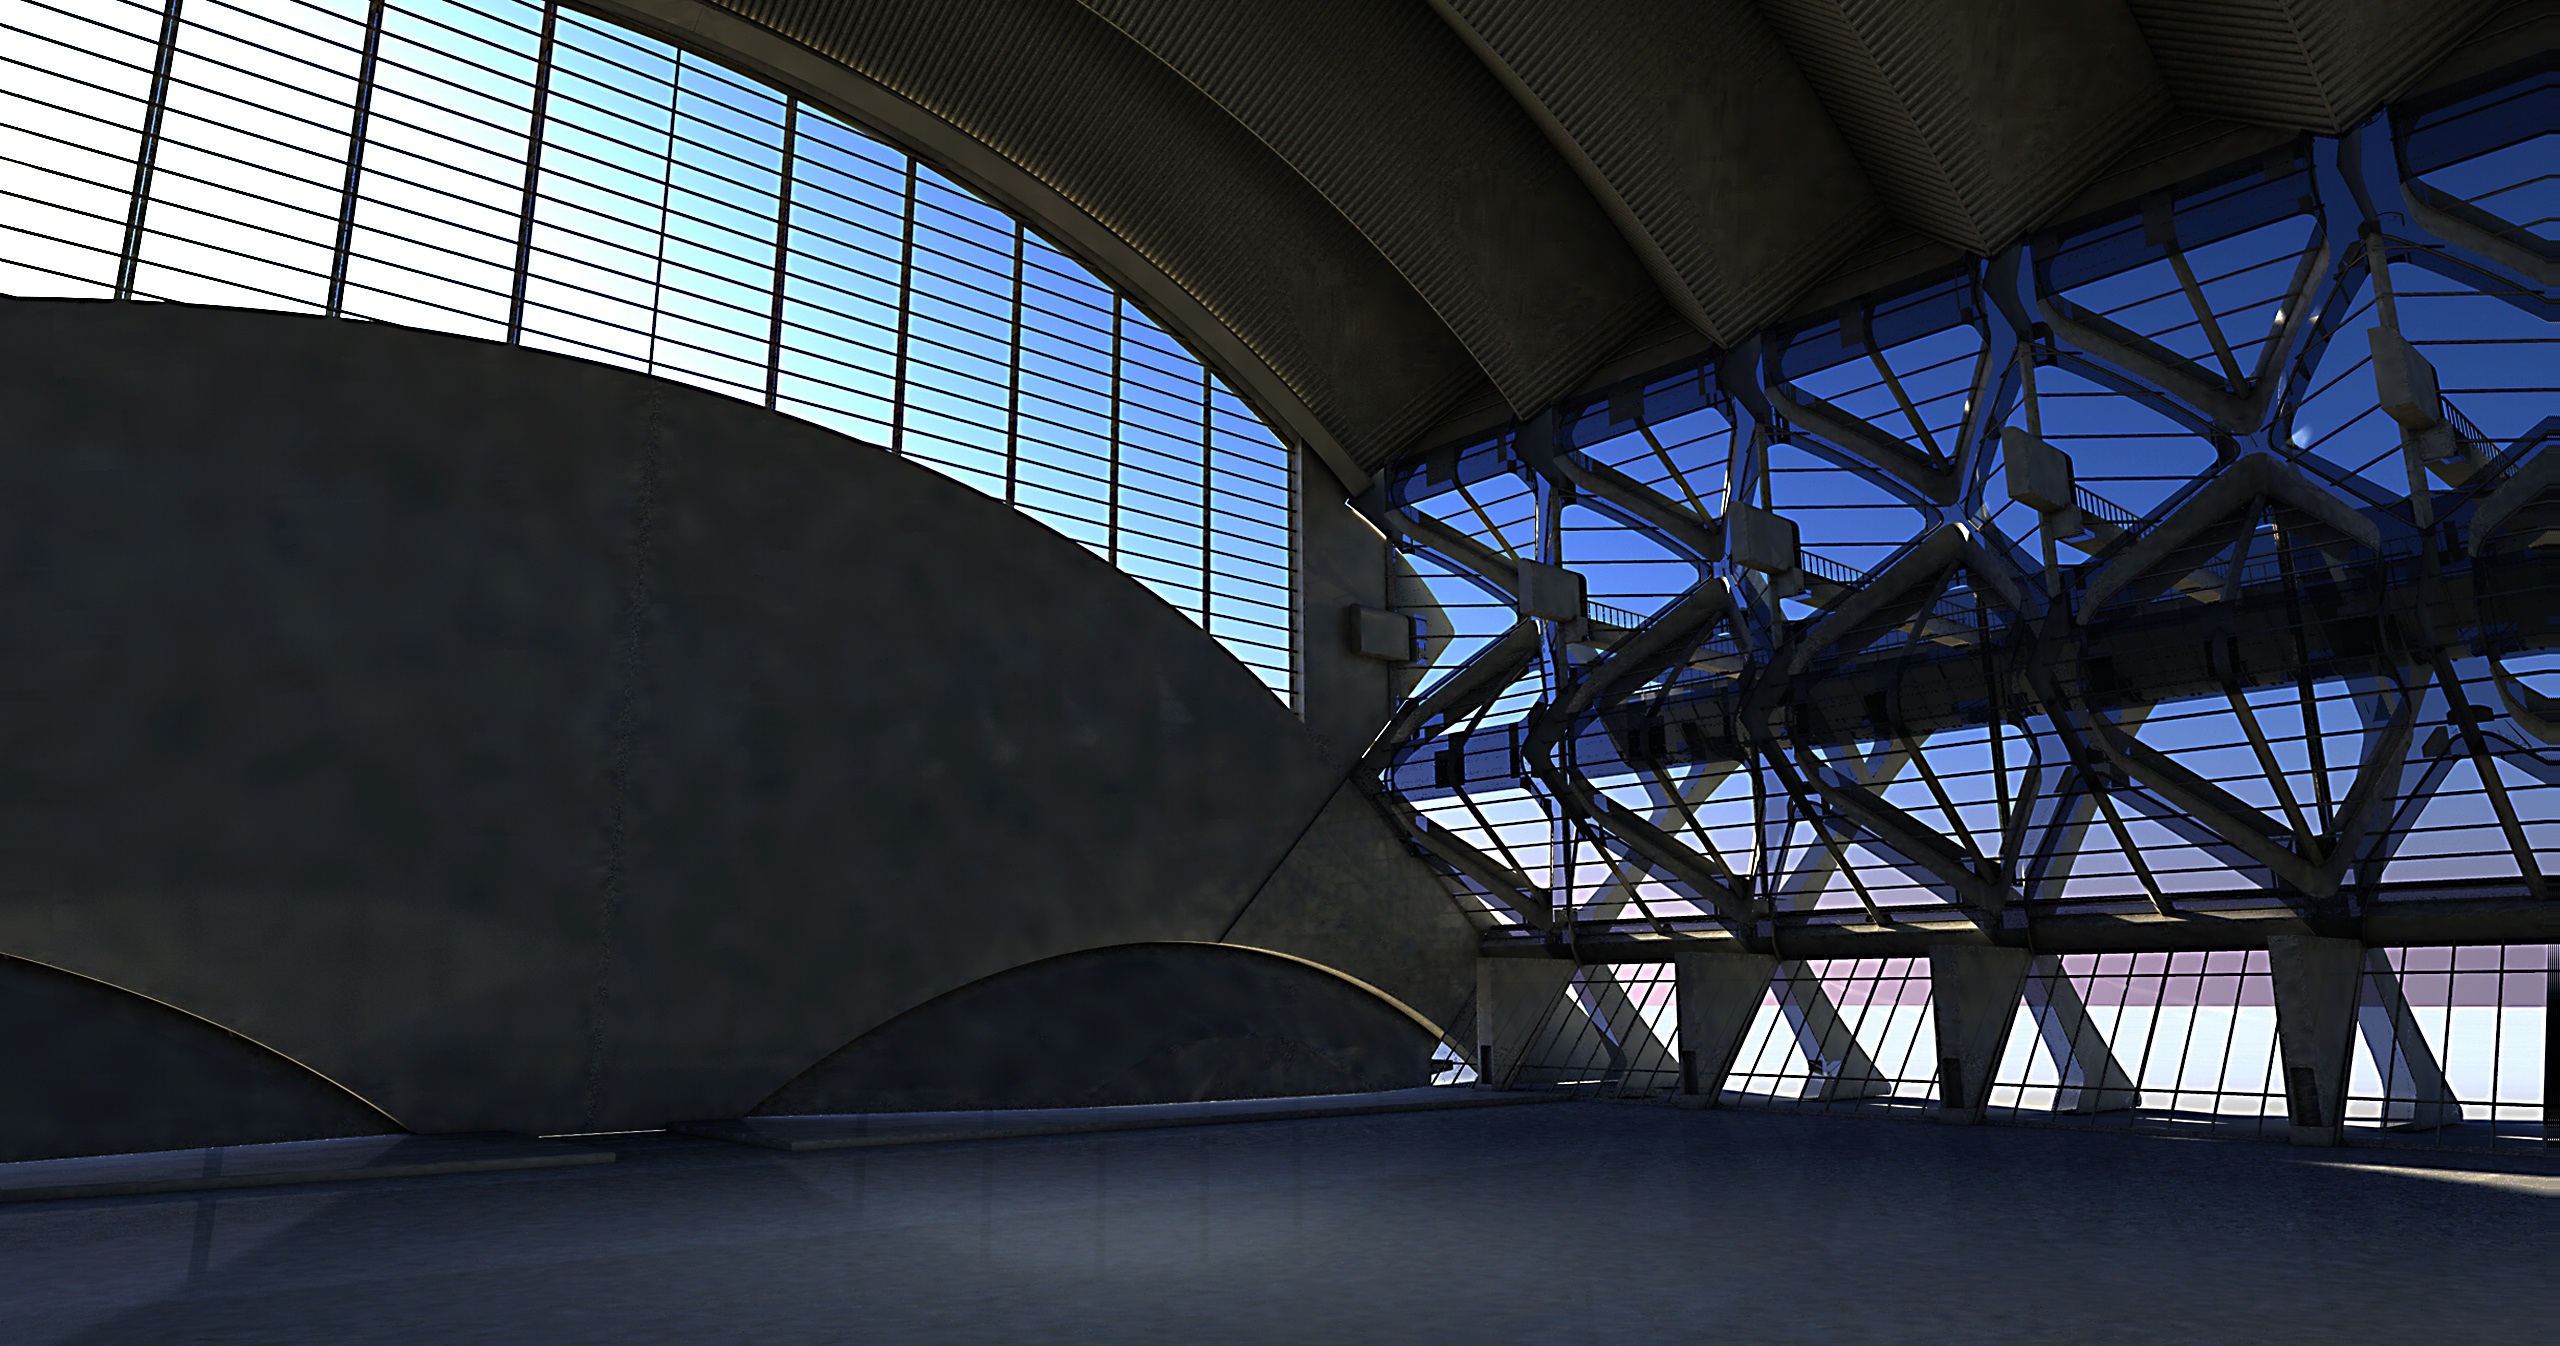
light, architecture, structure, bridge, night, construction, line, reflection, hall, space, stadium, blank, design, symmetry, planning, shape, presentation, urban area, externally, obscure, empty rooms